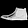
Label: Ankle boot